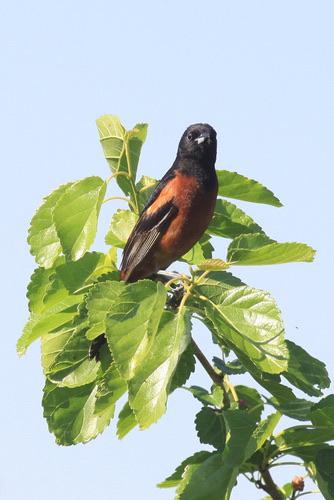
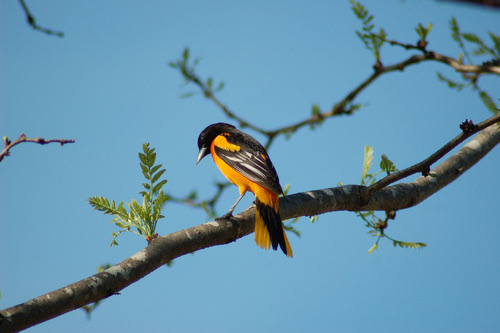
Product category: misc
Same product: yes